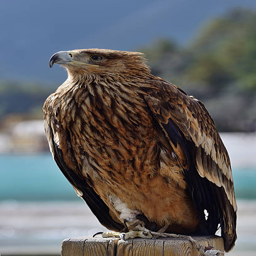
portrait of a golden eagle